Wickliffe Mounds

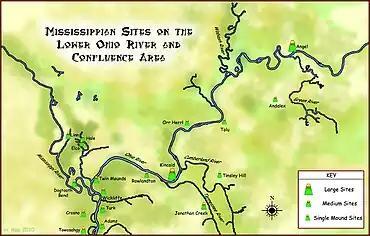
Mississippian sites on the Lower Ohio River

In the lower Ohio River valley in Illinois, Kentucky, and Indiana, the Mississippian-culture towns of Kincaid, Wickliffe, Tolu, and Angel Mounds have been more closely grouped together into a "Kincaid focus" archeological set, due to similarities in pottery assemblages and site plans. Most striking are the comparisons between the Kincaid and Angel sites, which include analogous site plans, stylistic similarities in artifacts, and geographic proximity. These connections have led some experts to hypothesize that the builders and residents were of the same society.